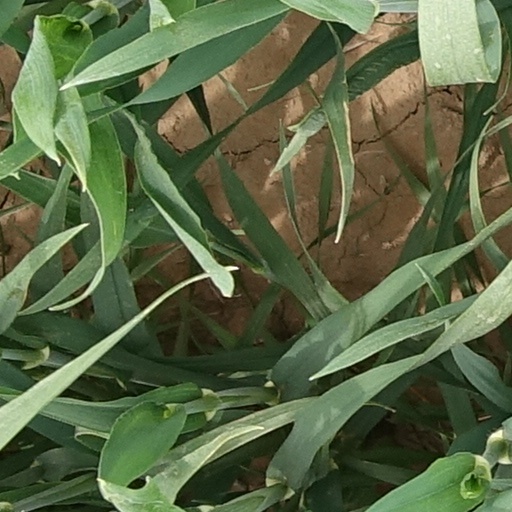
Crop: wheat